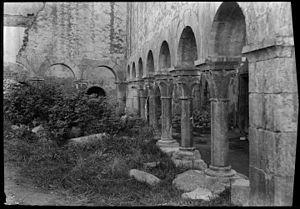
L’abbaye de Saint-Michel de Cuxa est un monastère bénédictin situé au pied du Canigou, sur la commune de Codalet dans le département français des Pyrénées-Orientales en région Occitanie. Il fait partie de la province espagnole de la congrégation de Subiaco.